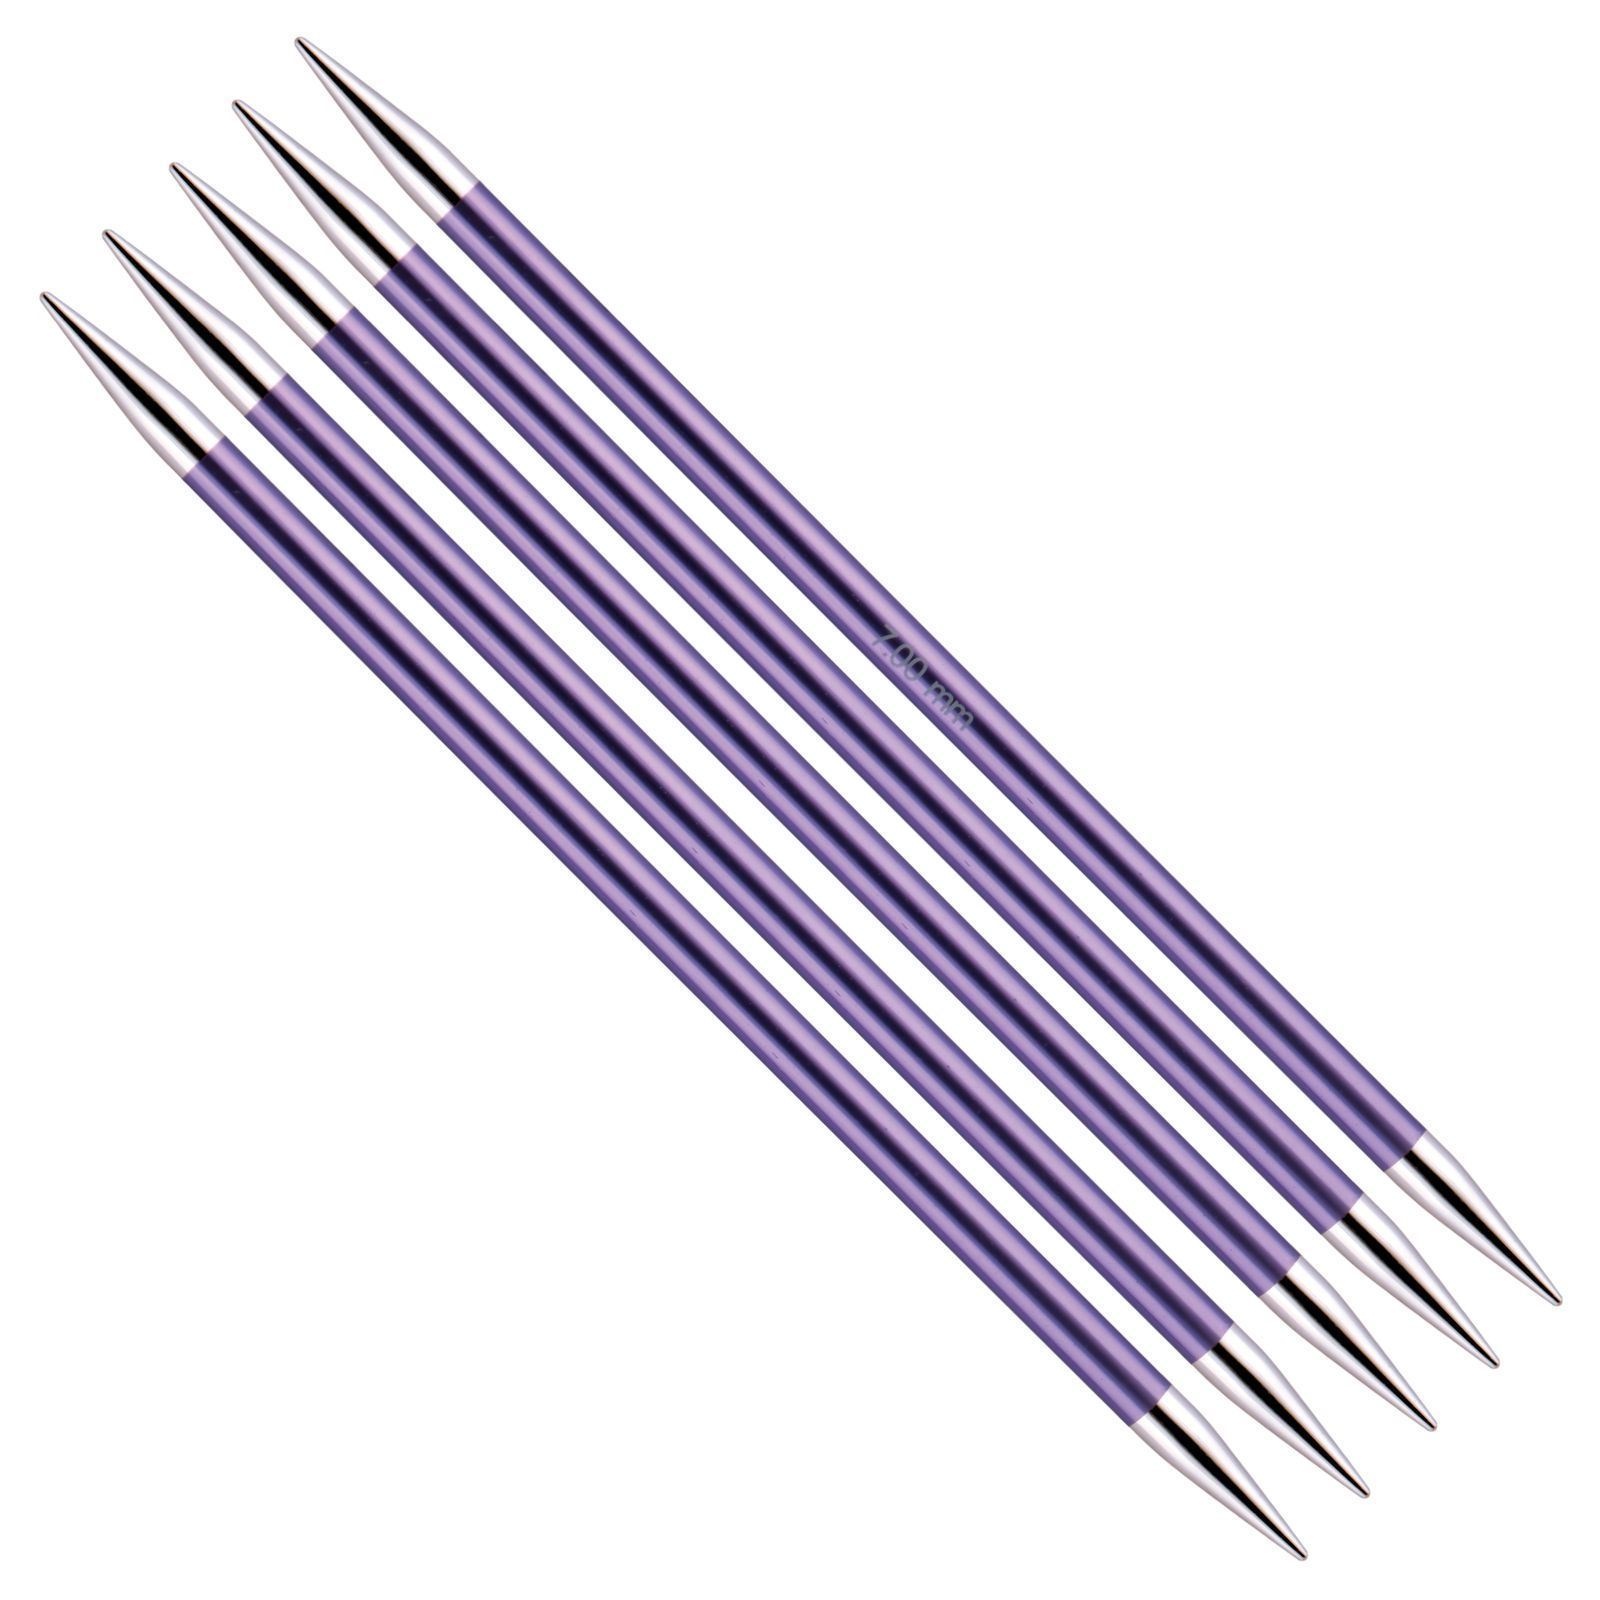
KnitPro Zing Double Pointed Needles - 20cm Length
Brand: KnitPro
A set specially designed for small projects; ideal for sock knitters Lustrous metallic shades, specific to sizes Sharp and gradually tapered silver tips – ideal for all knitting projects Double pointed needles yield precise stitch definition Light weight ensures comfort in the hand and hours of stress free, satisfying knitting Durability of light metal guarantees minimal wear and maximum life A streamlined manufacturing process makes these needles highly affordable The exceptionally smooth surface enables the stitches to move quickly and with no resistance
Category: Arts & Entertainment > Hobbies & Creative Arts > Arts & Crafts > Art & Crafting Tools > Needles & Hooks > Knitting Needles > Double-Pointed Knitting Needles